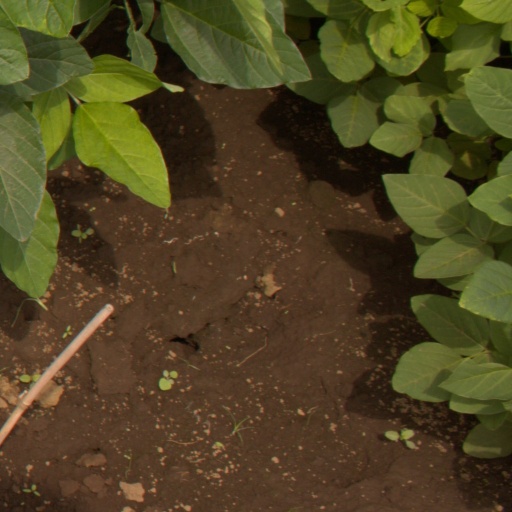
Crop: soybean